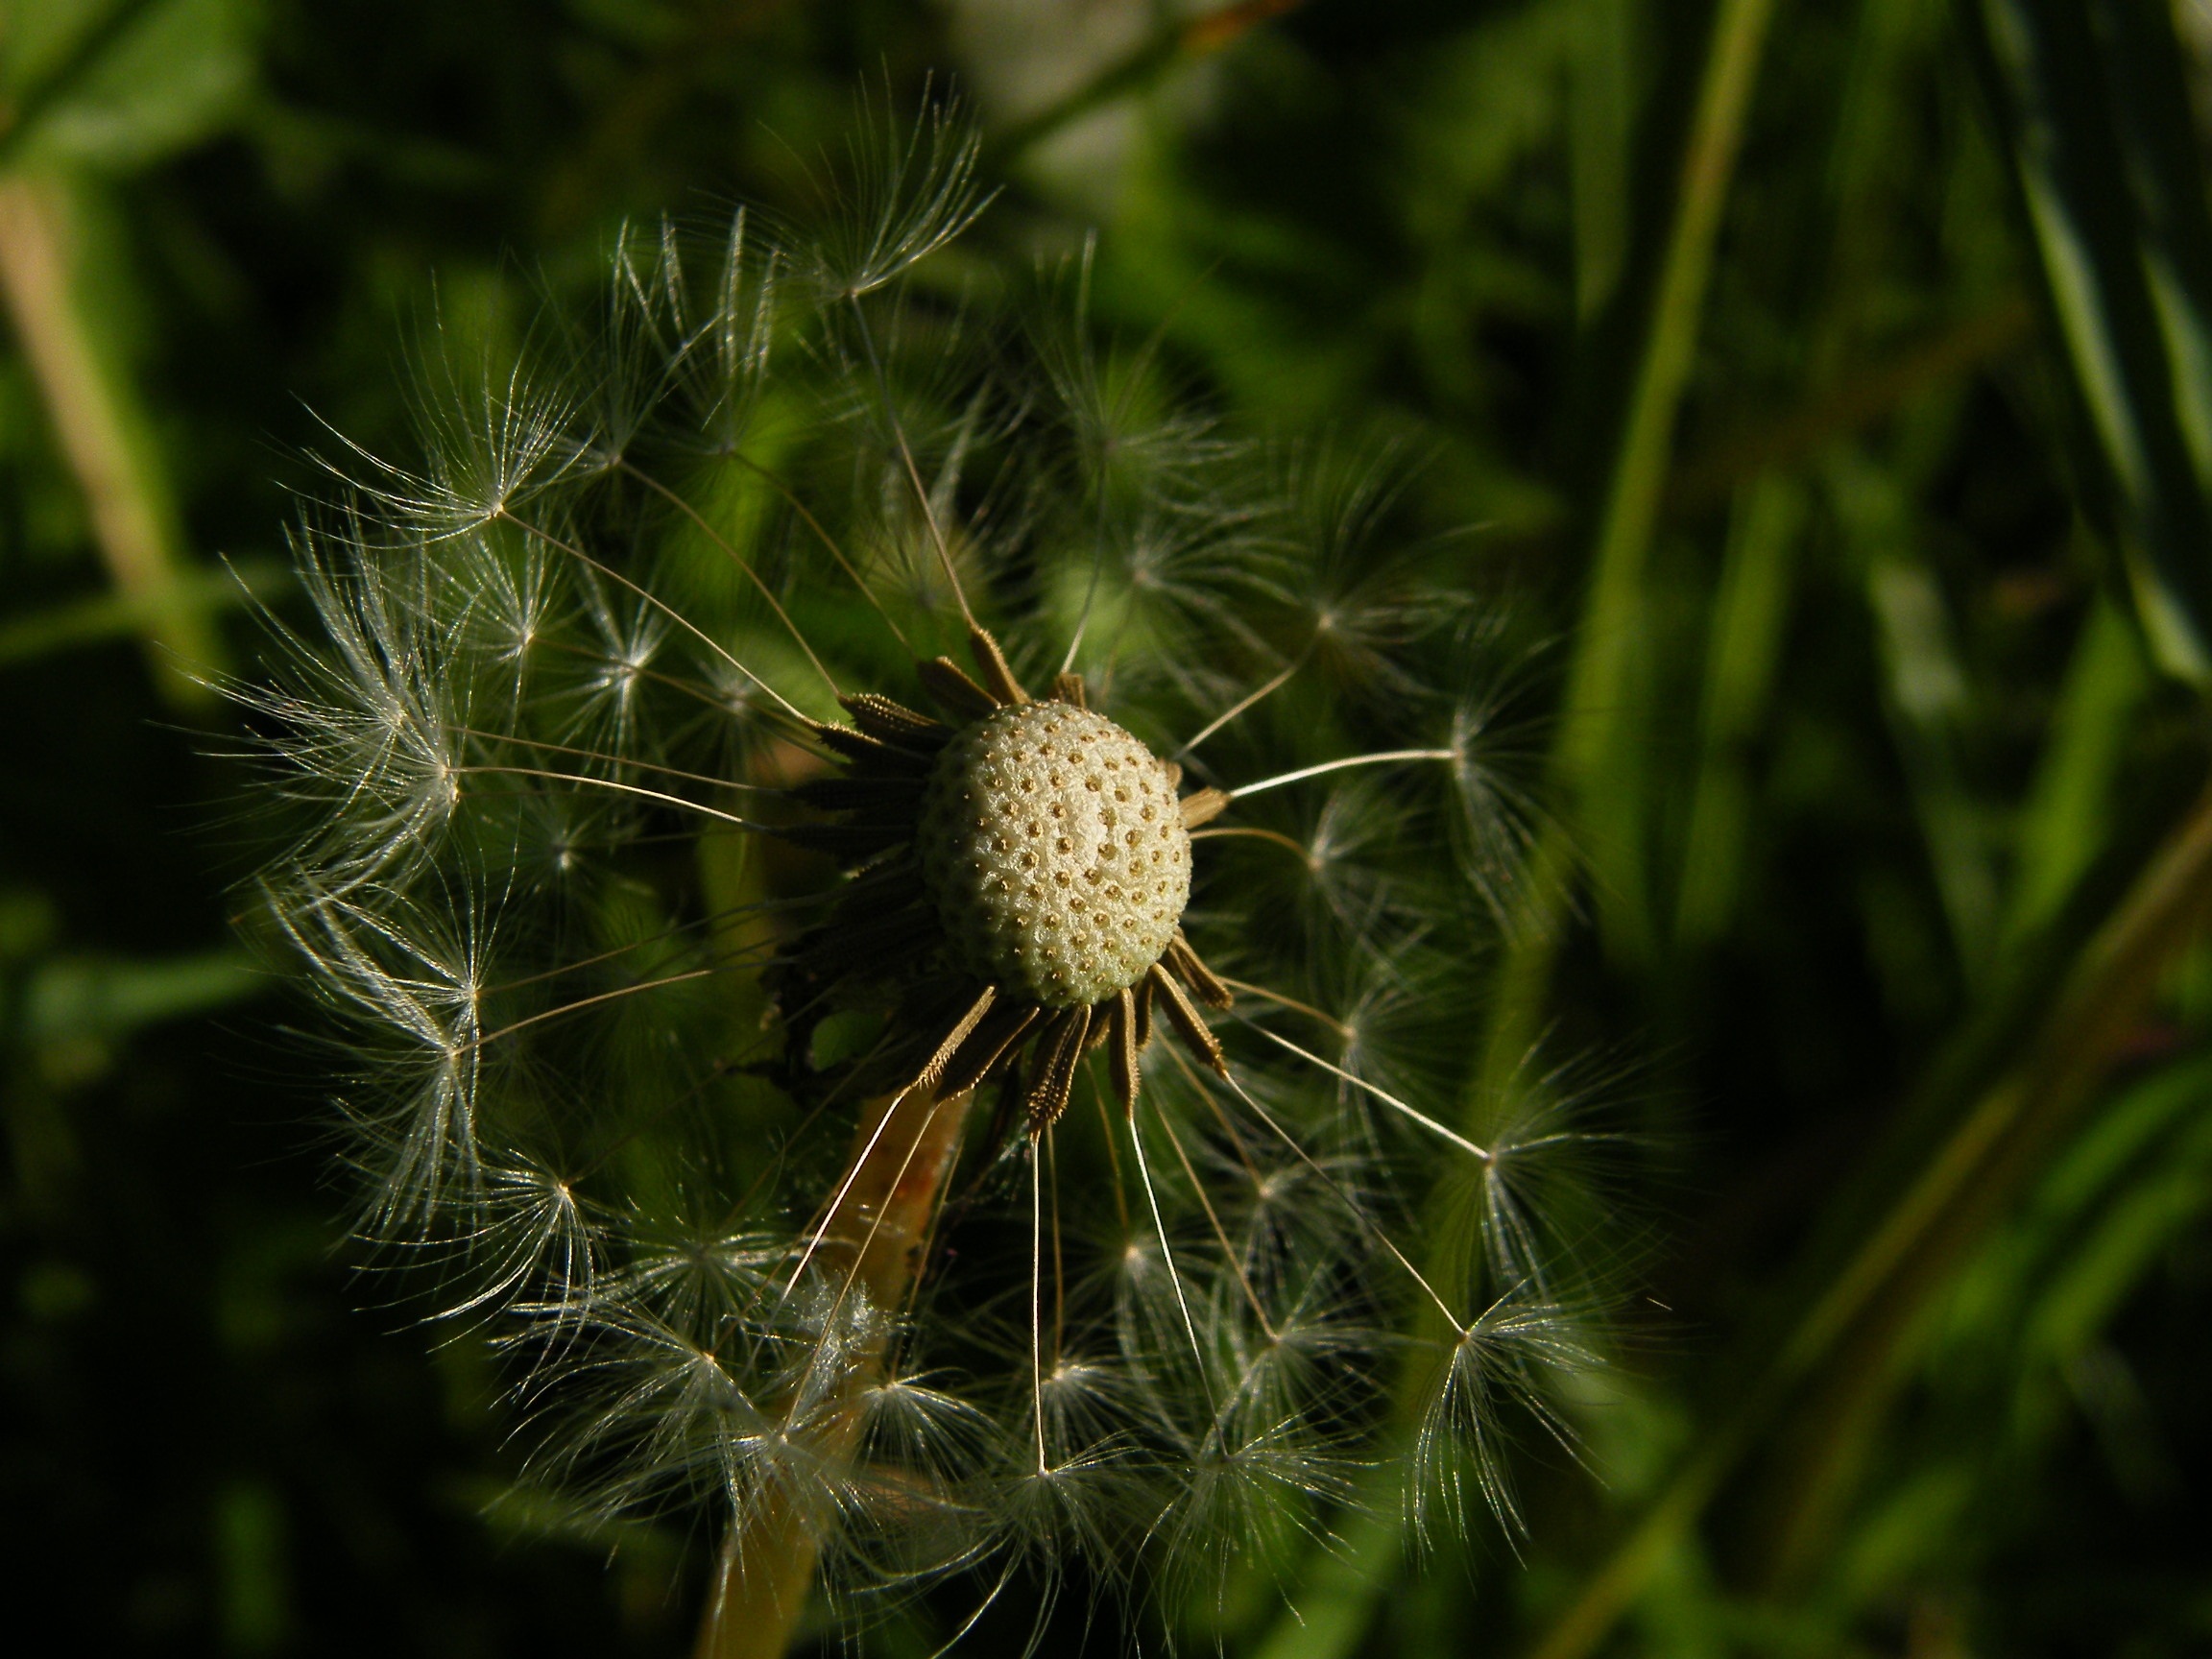
tree, nature, grass, branch, plant, photography, meadow, dandelion, leaf, seed, flower, summer, spring, green, botany, flora, season, fauna, plants, wildflower, close up, macro photography, flowering plant, daisy family, grass family, plant stem, land plant, thorns spines and prickles